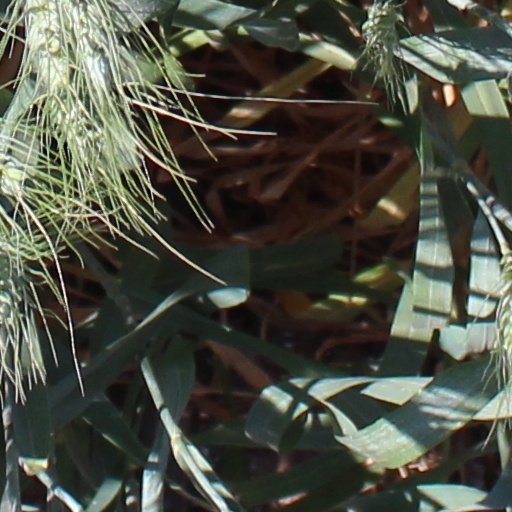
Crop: wheat